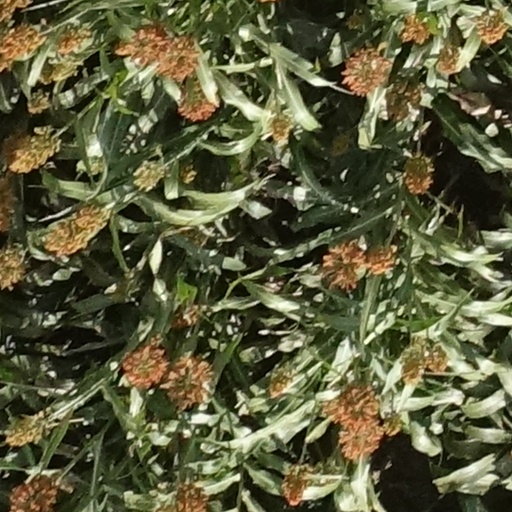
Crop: sorghum